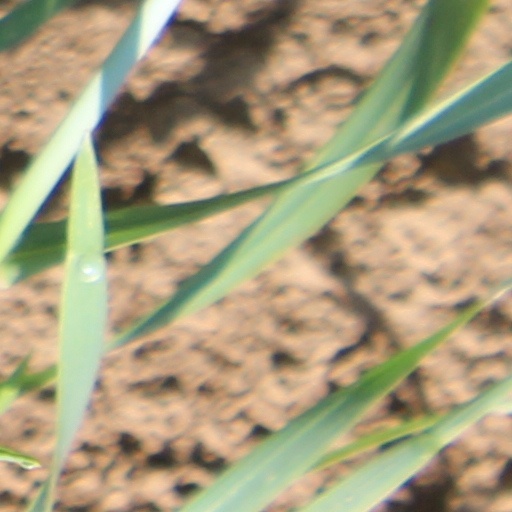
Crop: wheat